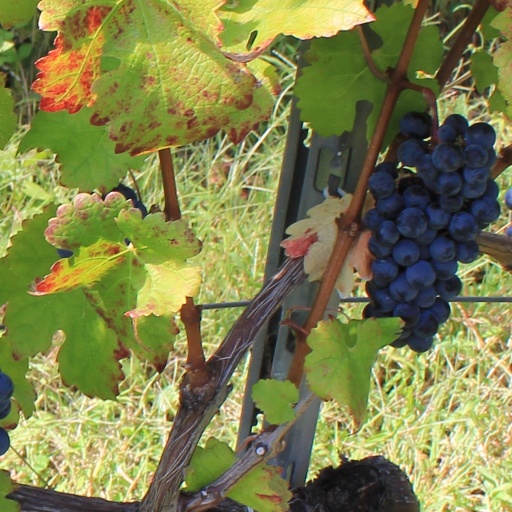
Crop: grape